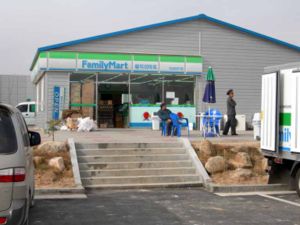
FamilyMart / Vækst og udvikling
FamilyMart-butik i Kaesong i Nordkorea
FamilyMart TYO: 8028